Champurrado

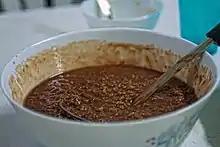
Champorado, Filipino chocolate rice porridge

The invention of champurrado shows the adaptation of ancient practices by European colonialists. Upon the production of the drink, special tools like the molinillo were made to assist in the making of the drink which is now also used to make traditional hot chocolate in former Spanish colonies.